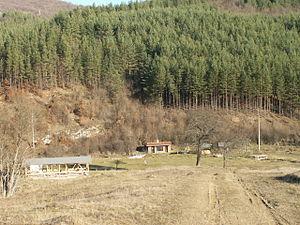
La commune de Tran est située dans l'ouest de la Bulgarie.